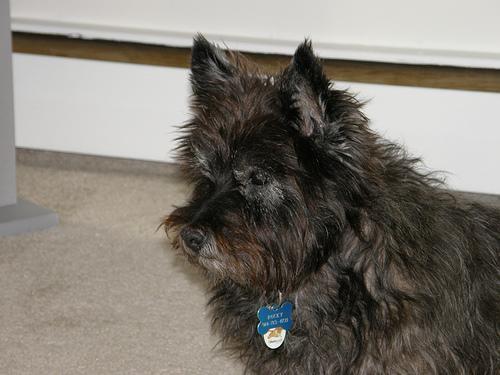
cairn